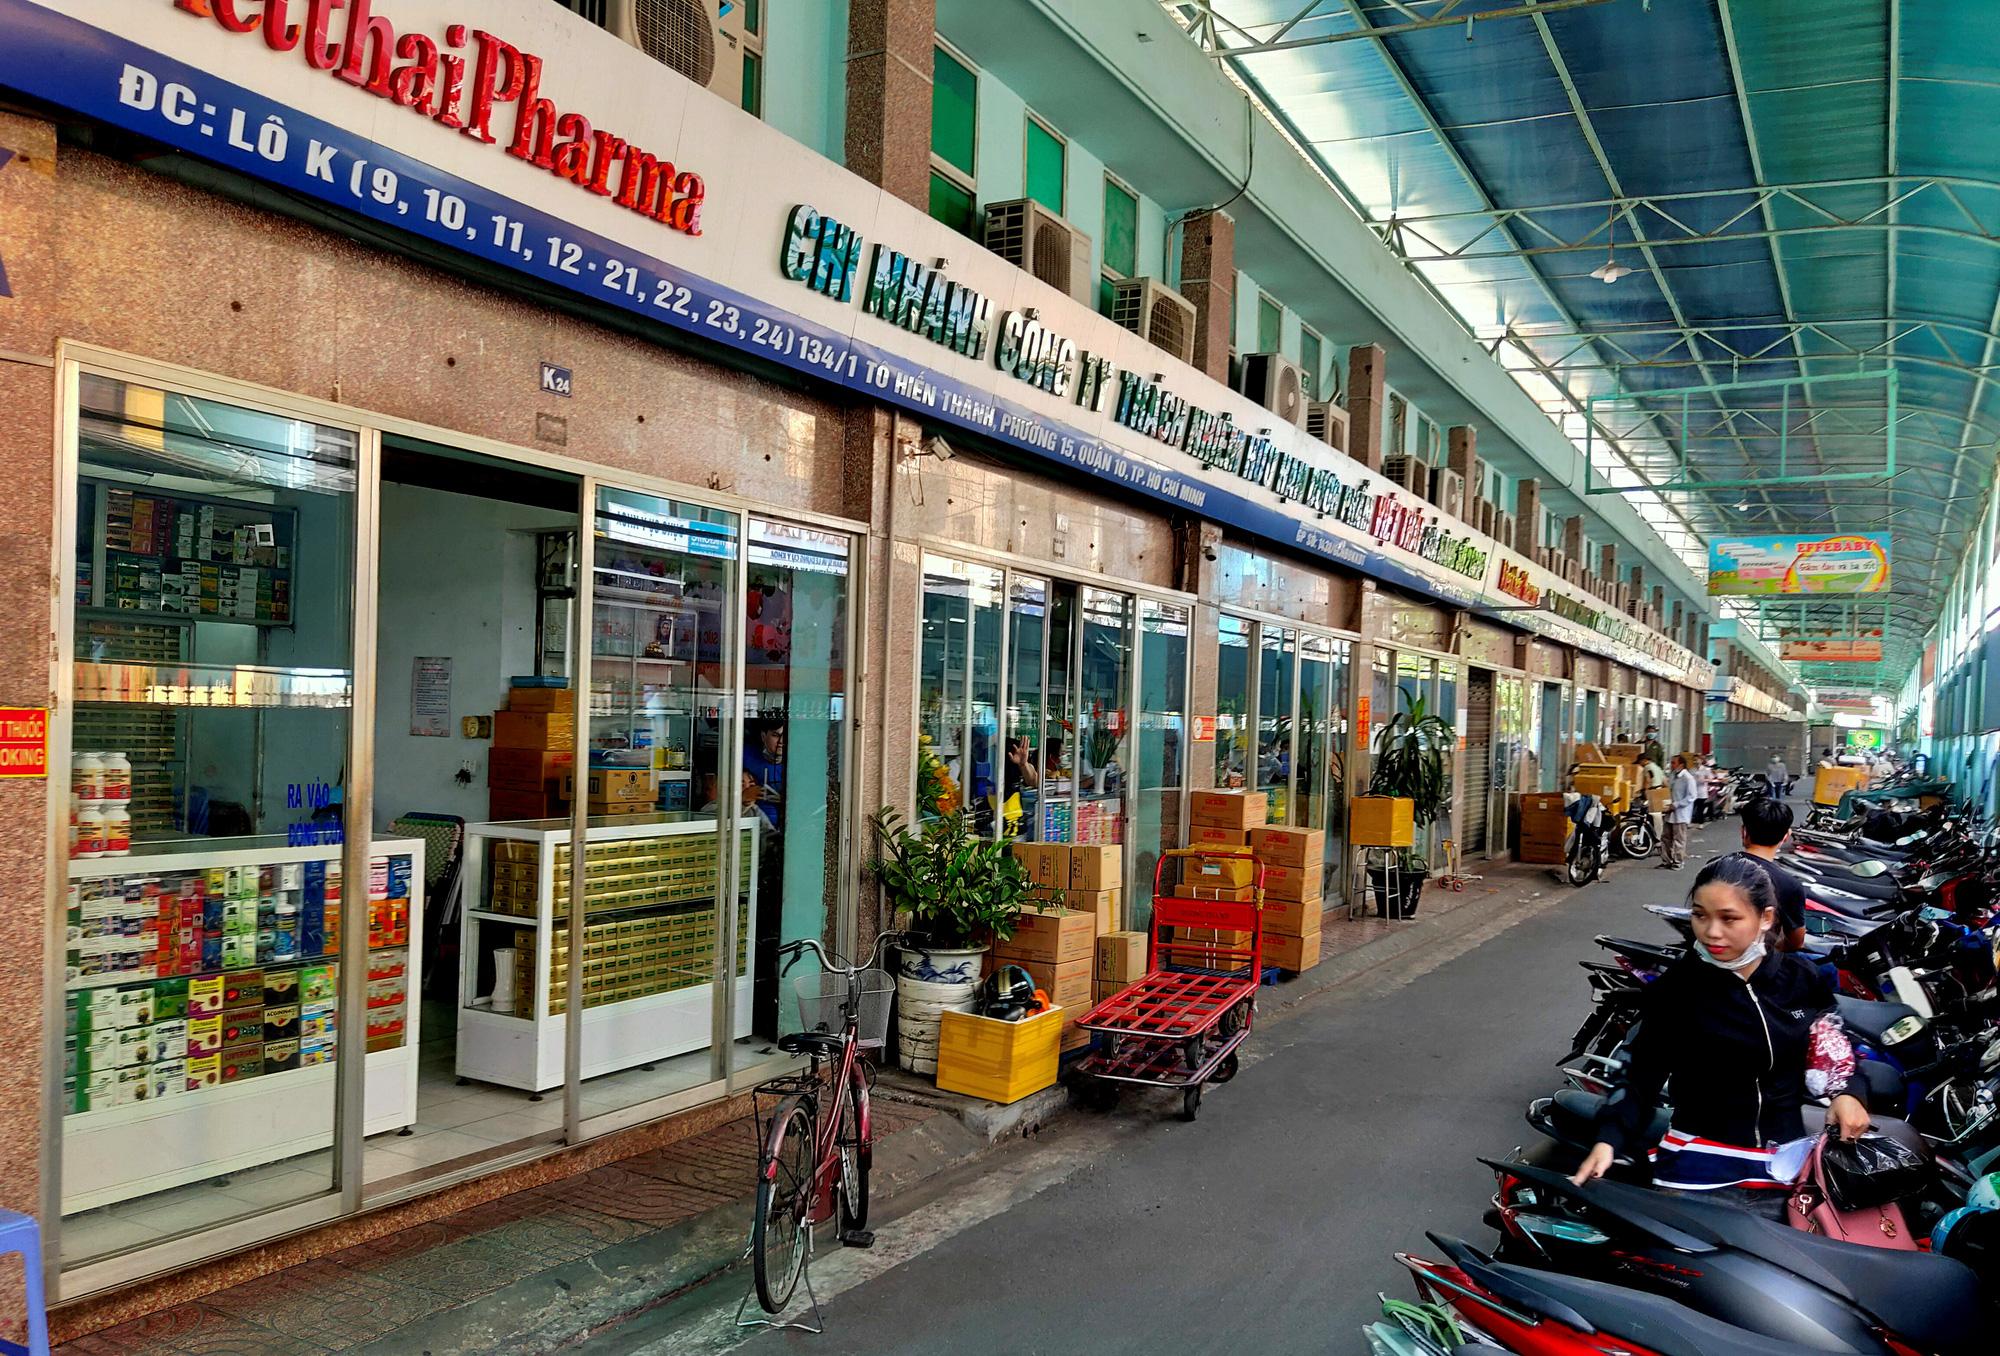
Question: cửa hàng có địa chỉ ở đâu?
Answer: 134/1 tô hiến thành phường 15, quận 10, thành phố hồ chí minh